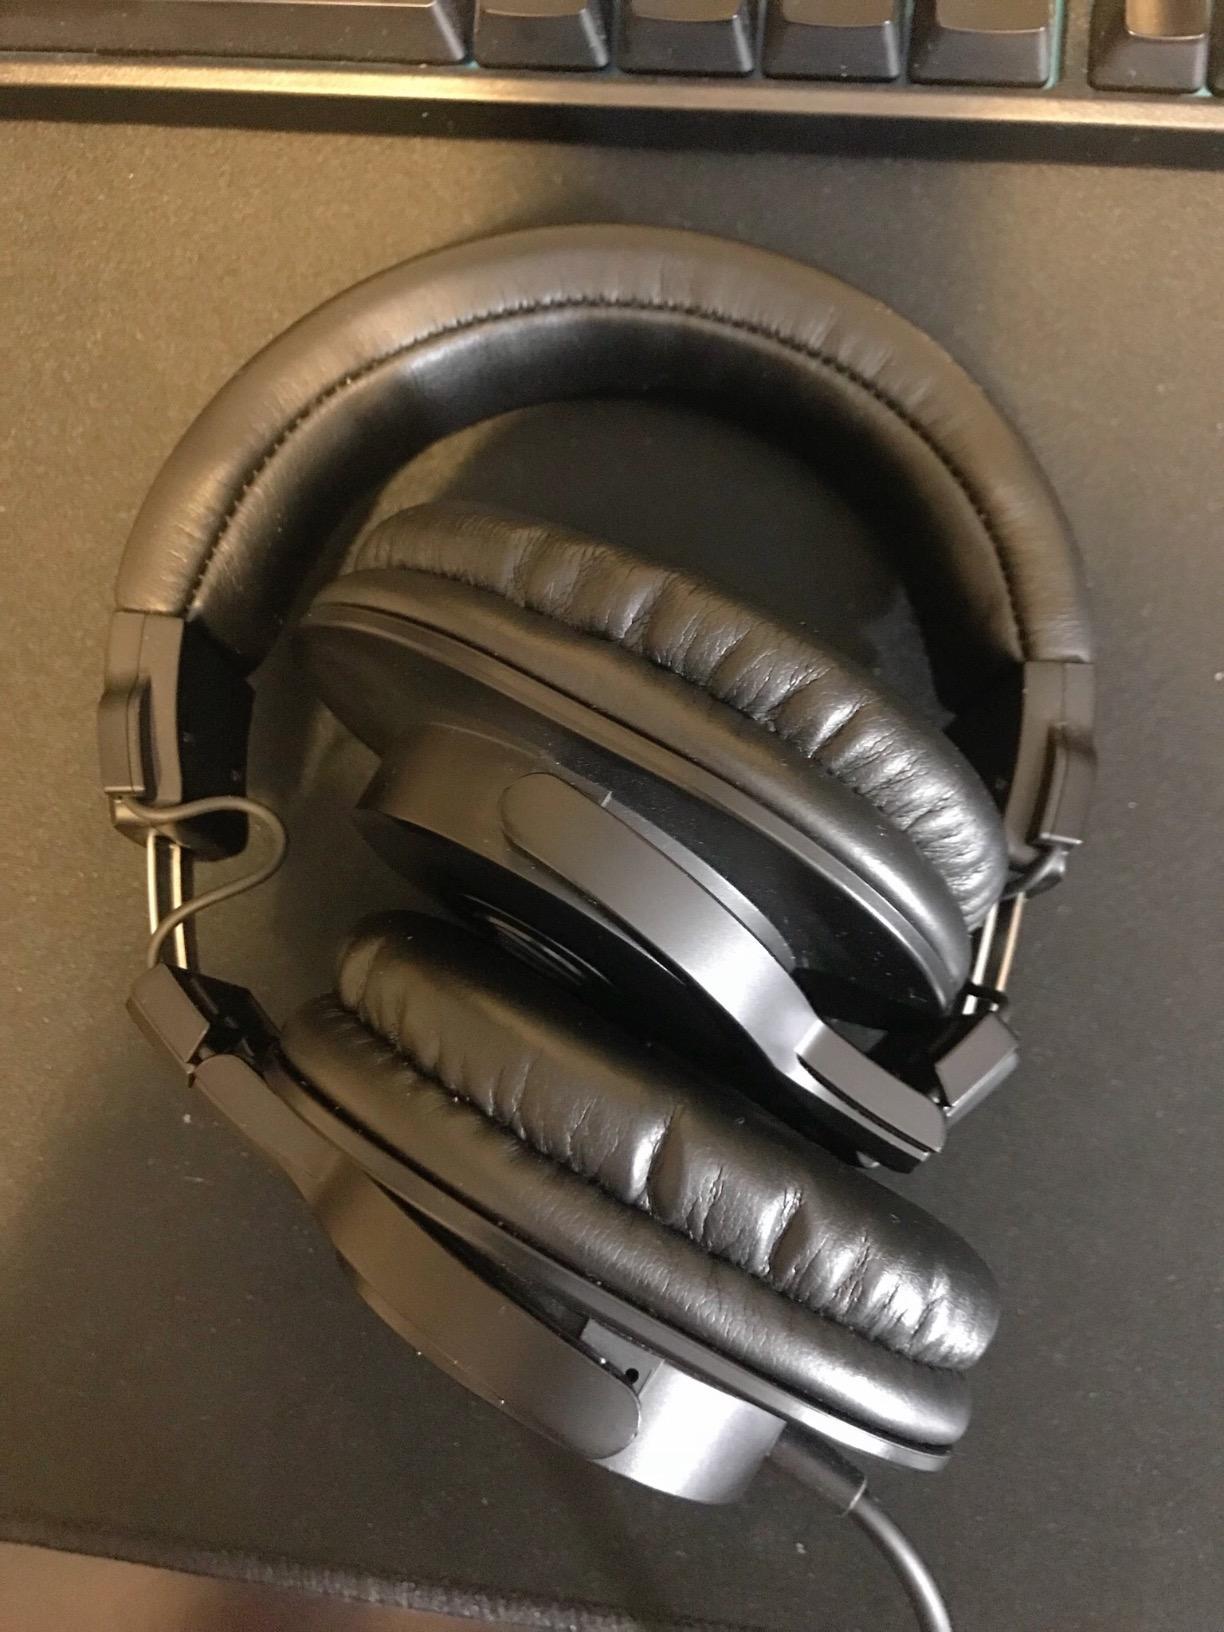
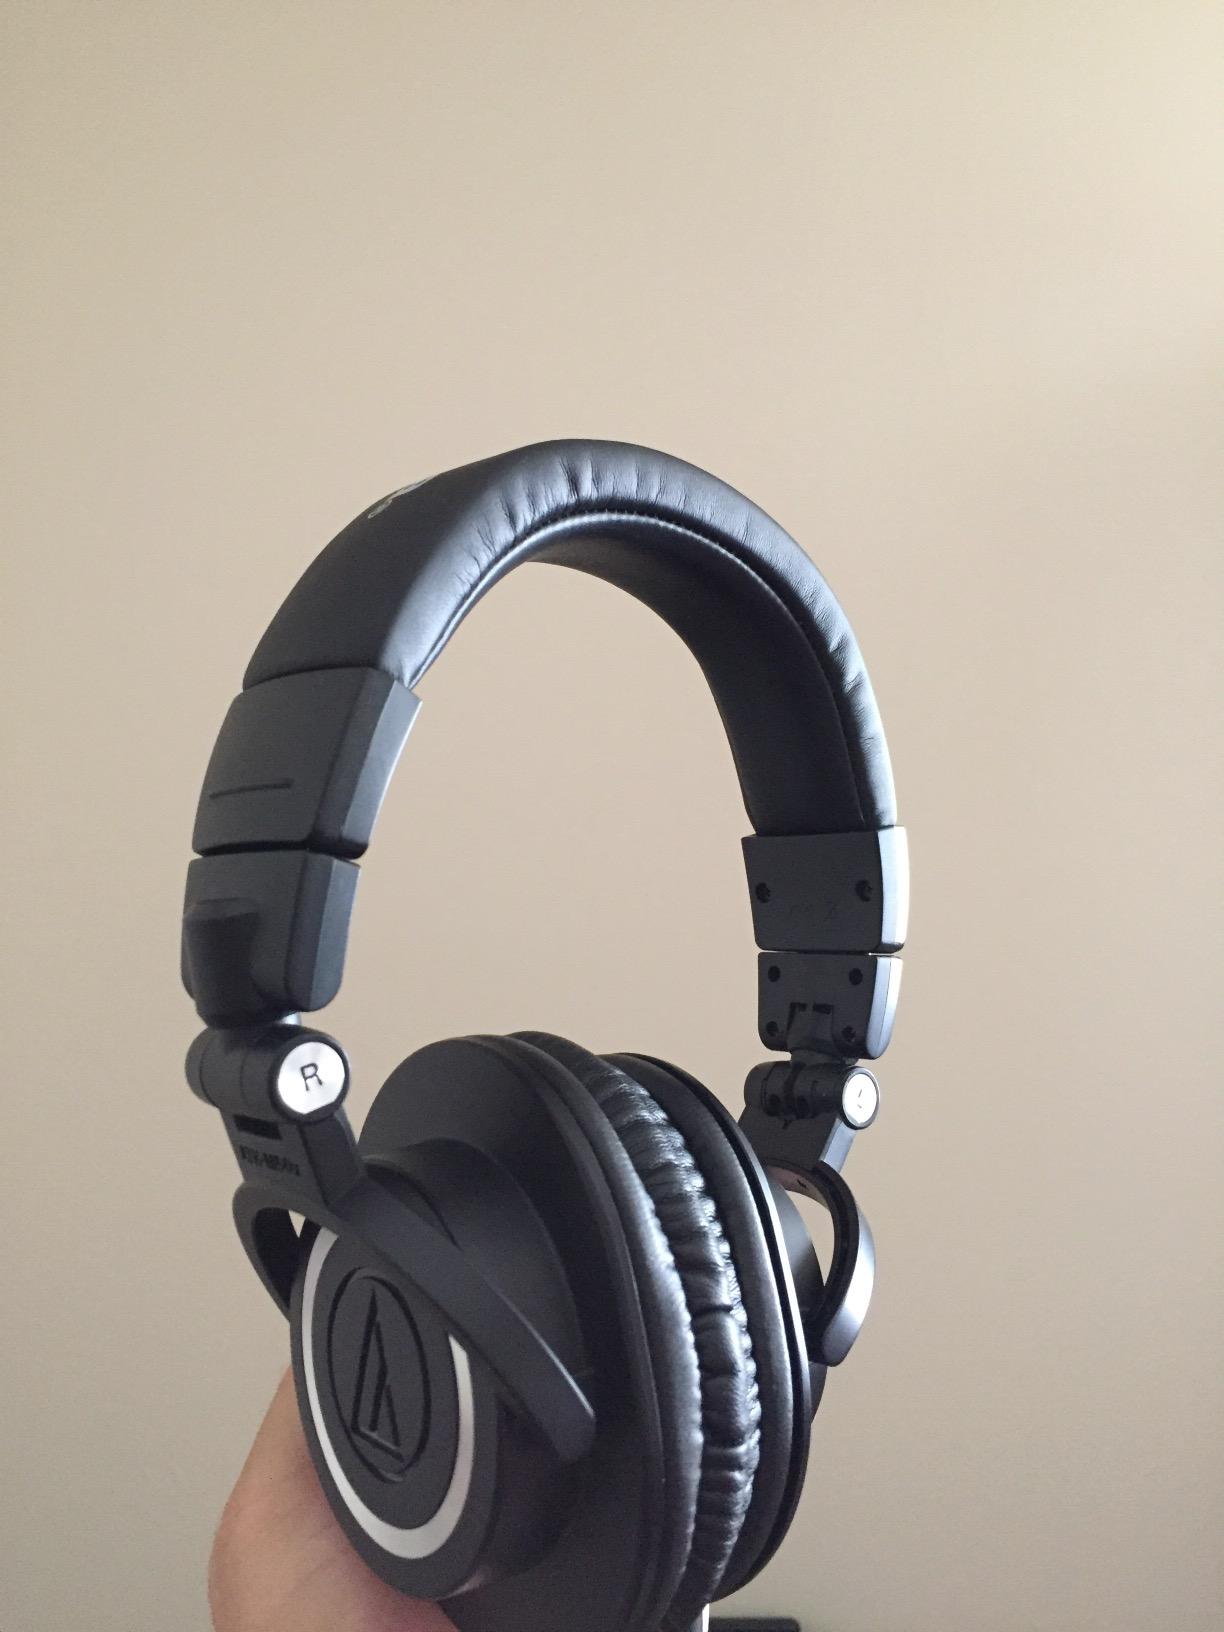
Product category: headphones
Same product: no